Jesus

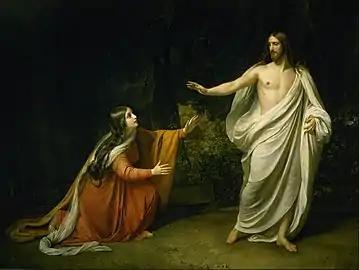
"Appearance of Jesus Christ to Maria Magdalena" by Alexander Andreyevich Ivanov, 1835

During the trials Jesus speaks very little, mounts no defence, and gives very infrequent and indirect answers to the priests' questions, prompting an officer to slap him. In Matthew 26:62, Jesus's unresponsiveness leads Caiaphas to ask him, "Have you no answer?". In Mark 14:61, the high priest then asks Jesus, "Are you the Messiah, the Son of the Blessed One?". Jesus replies, "I am", and then predicts the coming of the Son of Man. This provokes Caiaphas to tear his own robe in anger and to accuse Jesus of blasphemy. In Matthew and Luke, Jesus's answer is more ambiguous: in Matthew 26:64, he responds, "You have said so", and in Luke 22:70 he says, "You say that I am."